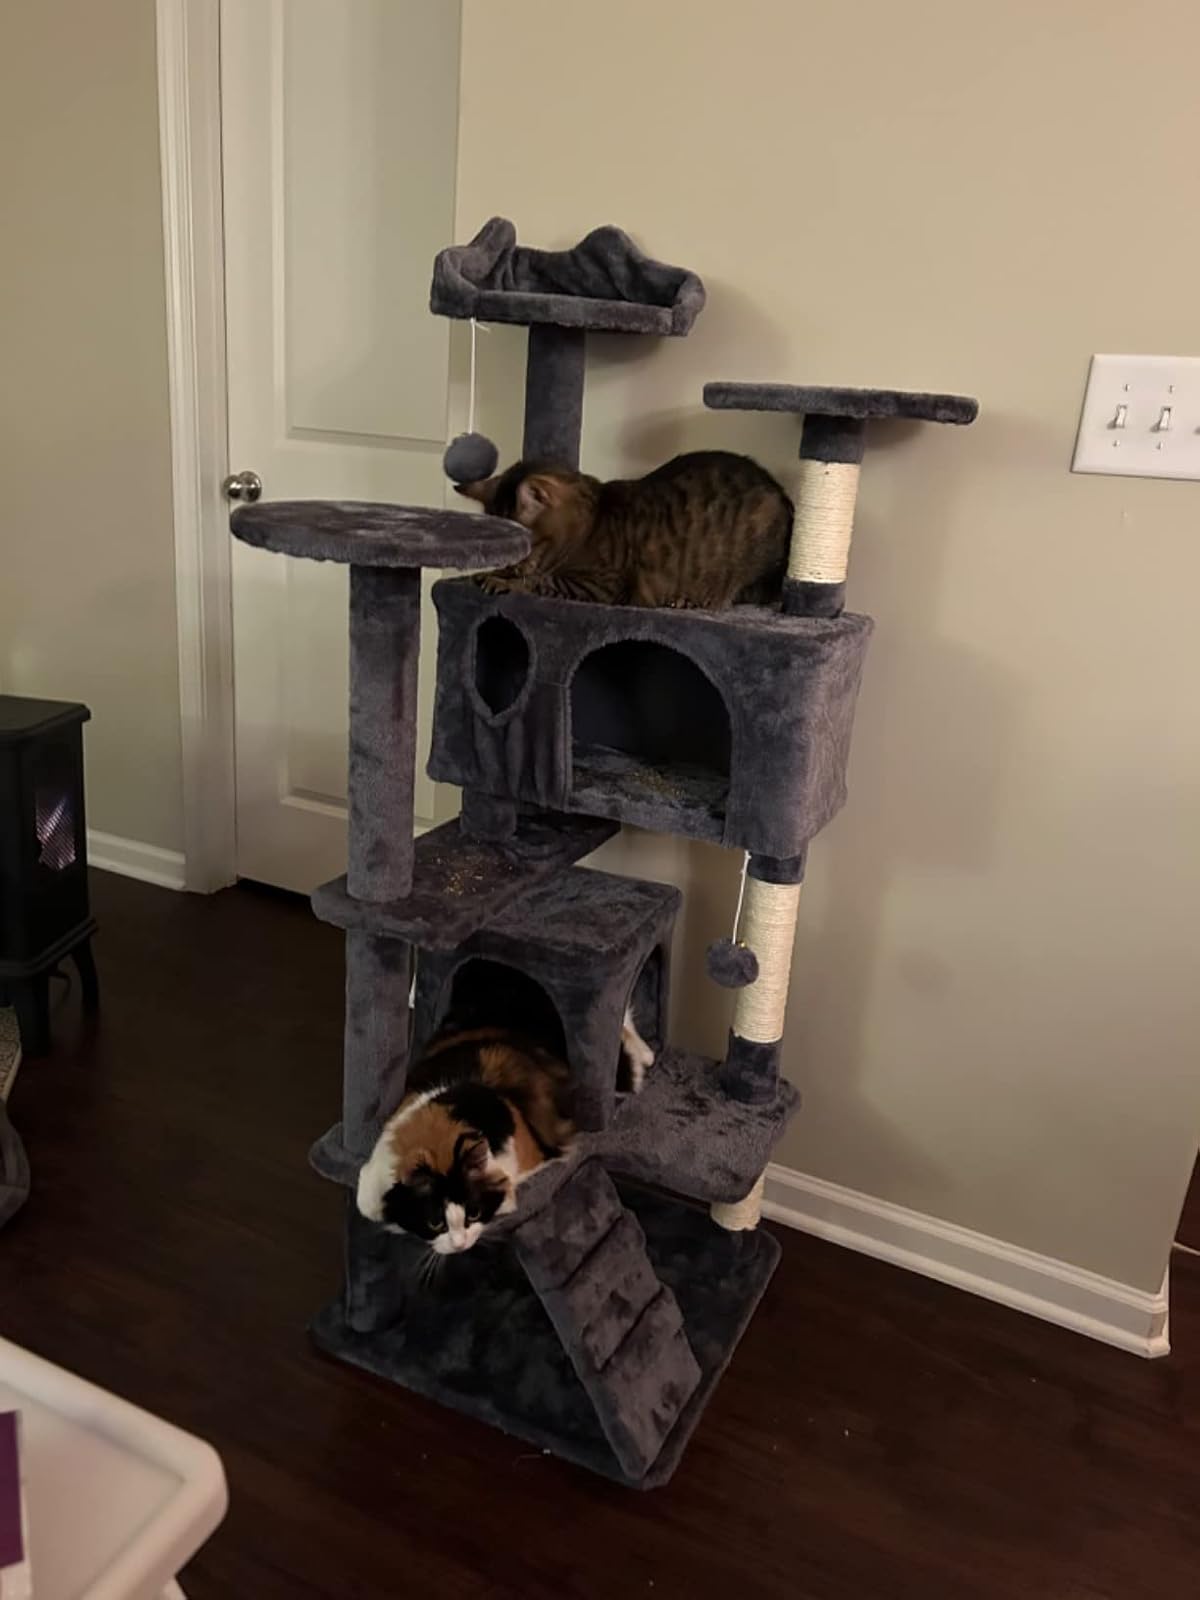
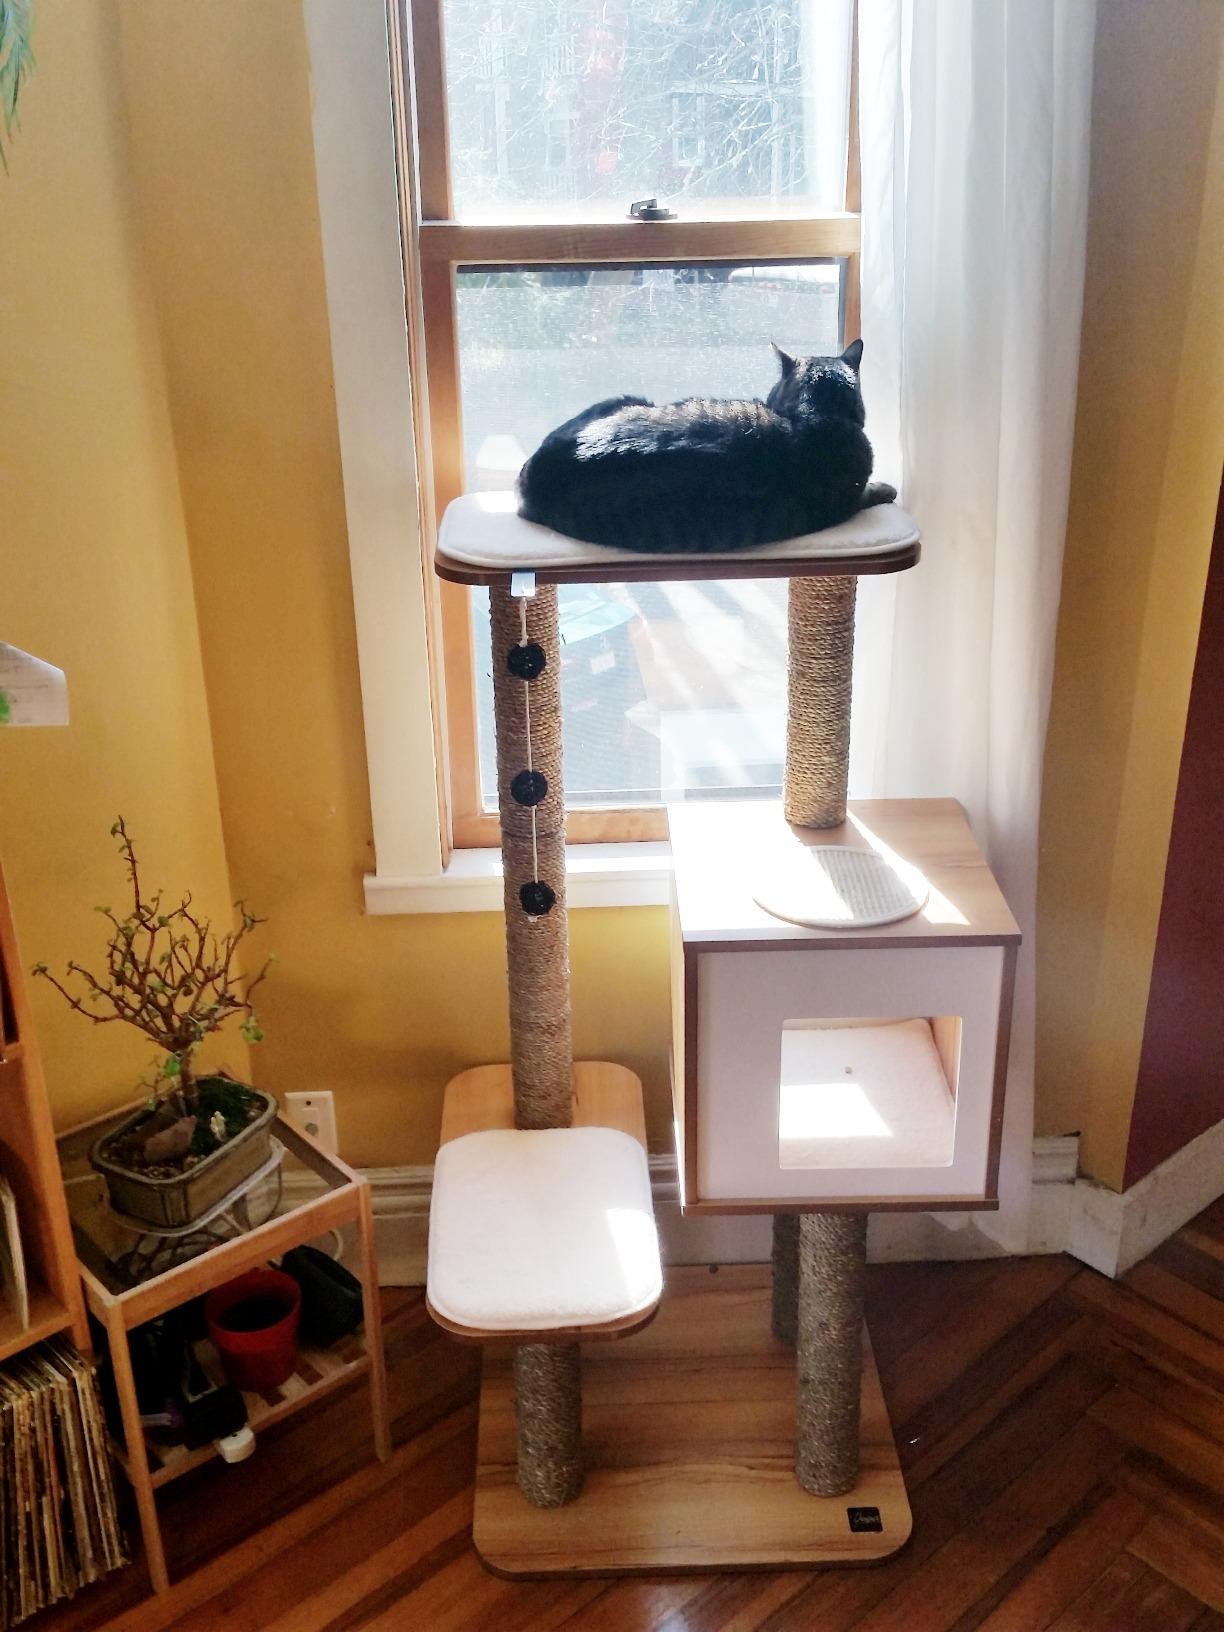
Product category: items_cat tree
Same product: no